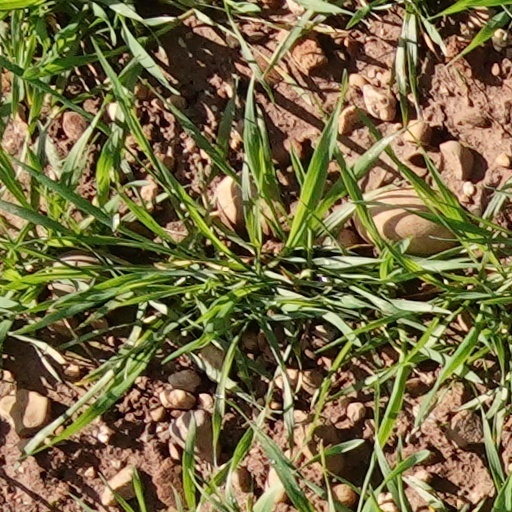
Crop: wheat